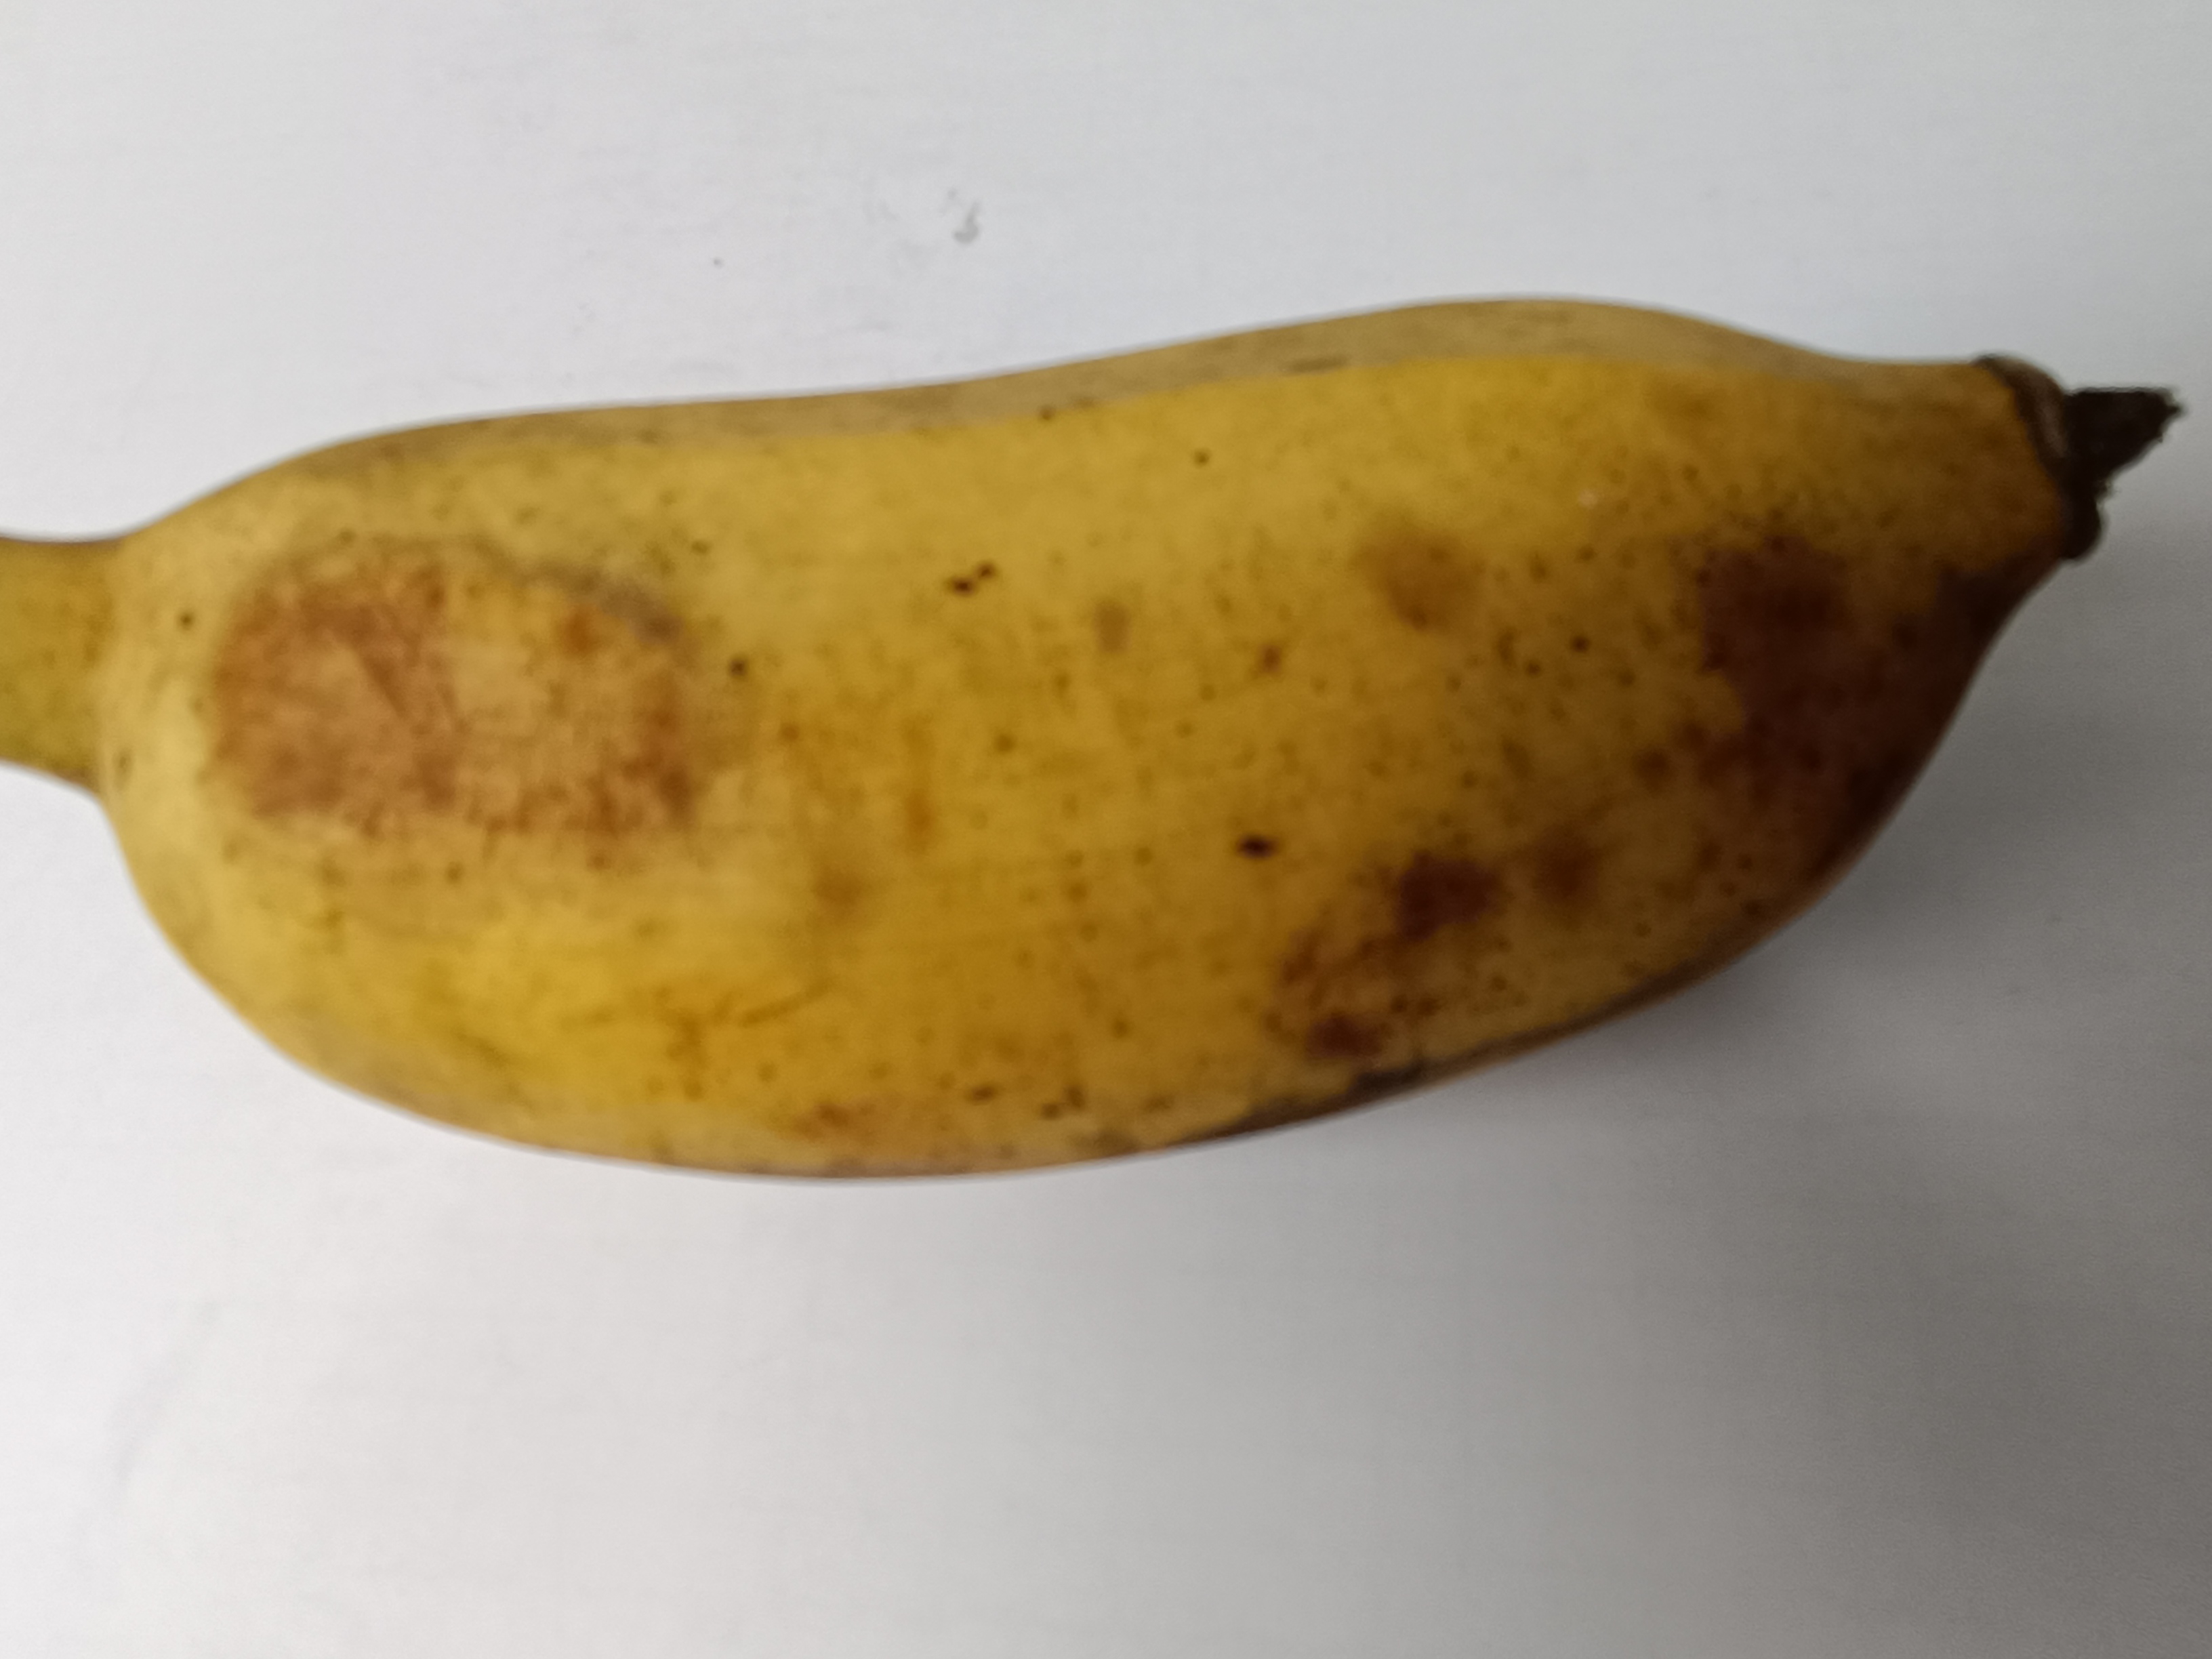
Banana variety: Deshi